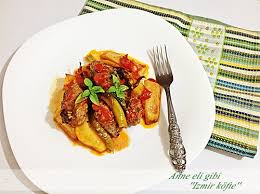
Yemek: izmir_kofte